Penile injury

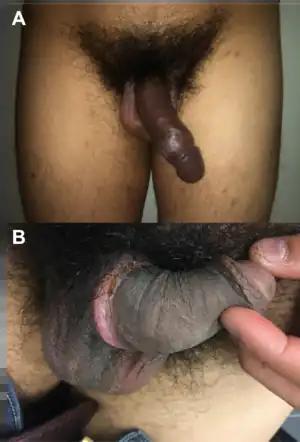
(A) A case of penile strangulation by a cable tie at the root of the penis. Both veins and arteries were compressed. (B) Penile ulcer at the root of the penis one week after the removal of the encircled object. The strangulation caused the permanent loss of sensation of the penis.

Strangulation injuries to the penis, also called incarceration injuries, are caused by hair, rubber bands, or other objects. Hair strangulation may be hard to diagnose due to the anatomy of the penis; the hair causing the strangulation may be hidden under the coronal sulcus if it is swollen. In adults, strangulation injuries that require medical treatment can be caused by a variety of objects typically used for the purpose of sexual gratification, extending the time of an erection, or enuresis, including metal rings, which must be removed by specialized cutting instruments. The object can also be removed by decompressing the penis. Because the vasculature of the penis is compressed, a variety of complications can result from strangulation injuries, depending on whether the veins, arteries, or both are compressed, including mild, reversible vascular obstruction; ischemic necrosis; gangrene and kidney damage; lymphedema; ulceration; urethrocutaneous fistula, loss of sensation; urethral injury; sepsis; and autoamputation.